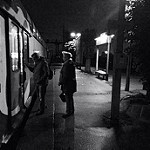
Label: street